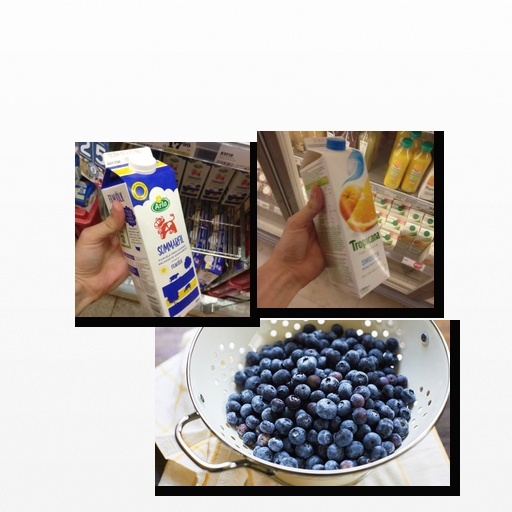
Food items: mixed_juice, blueberry, sour_milk